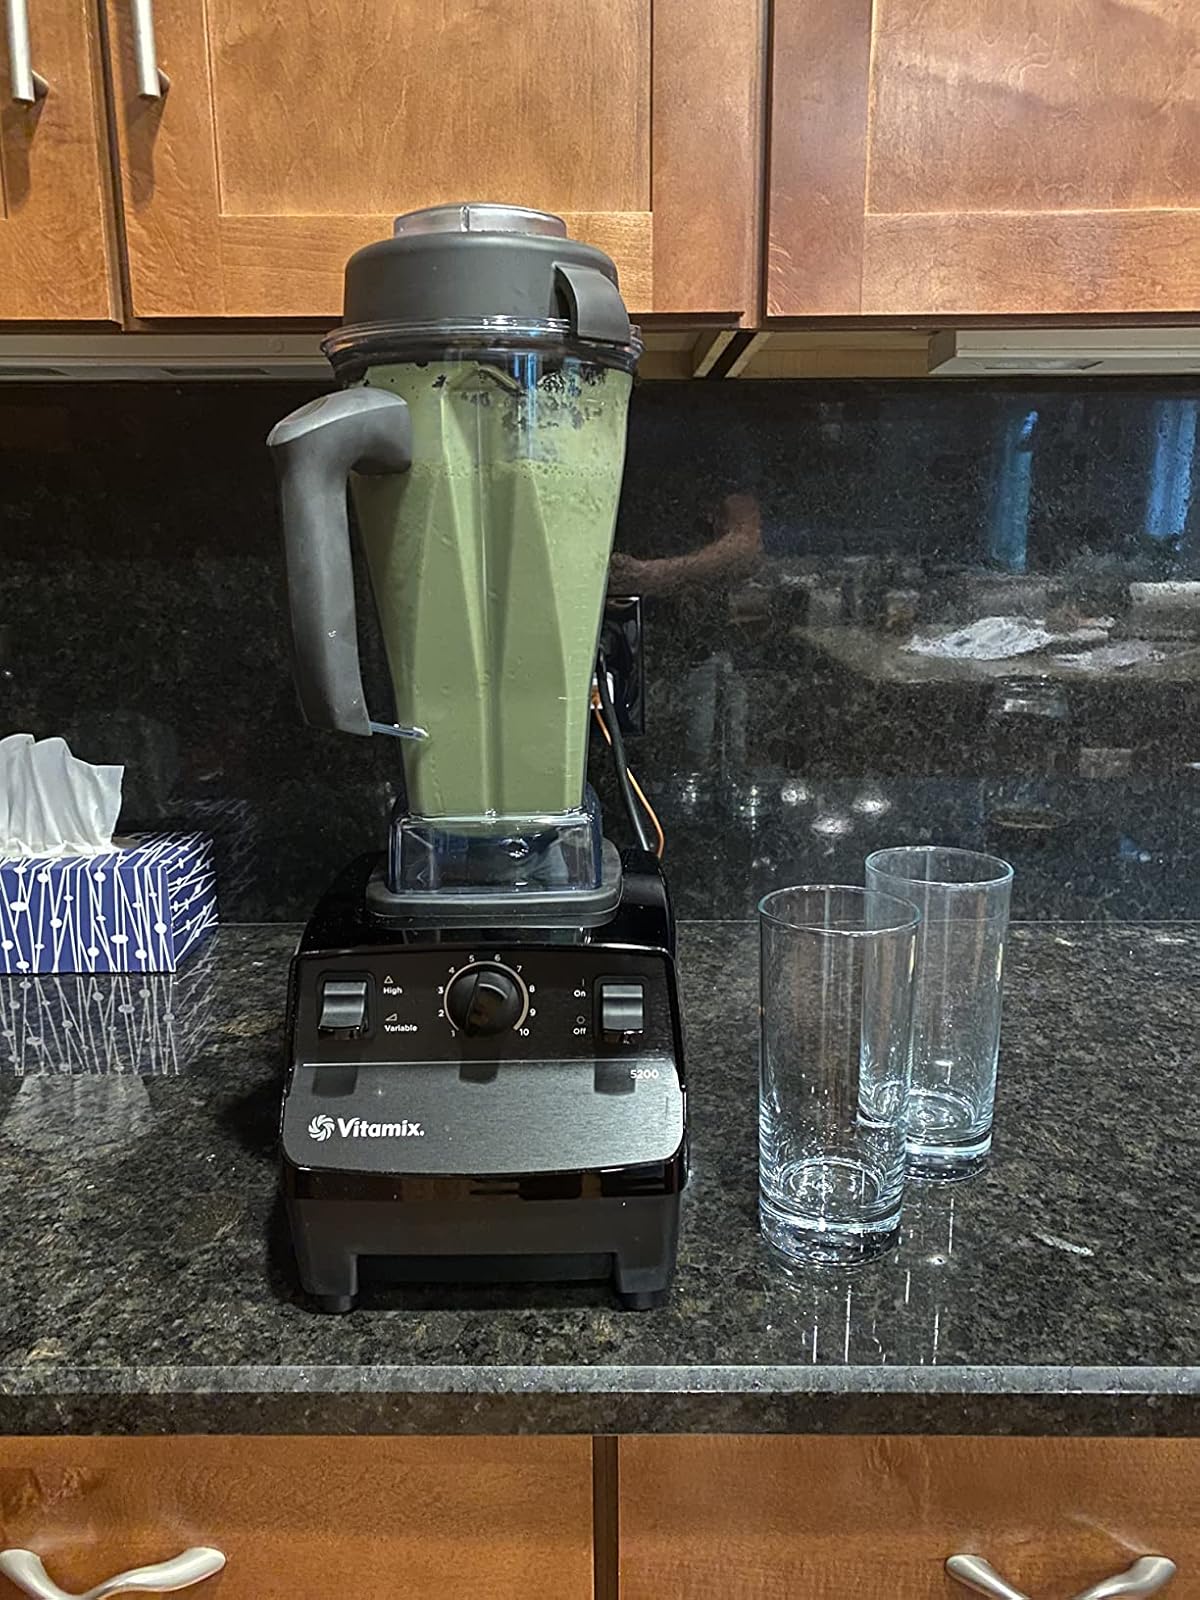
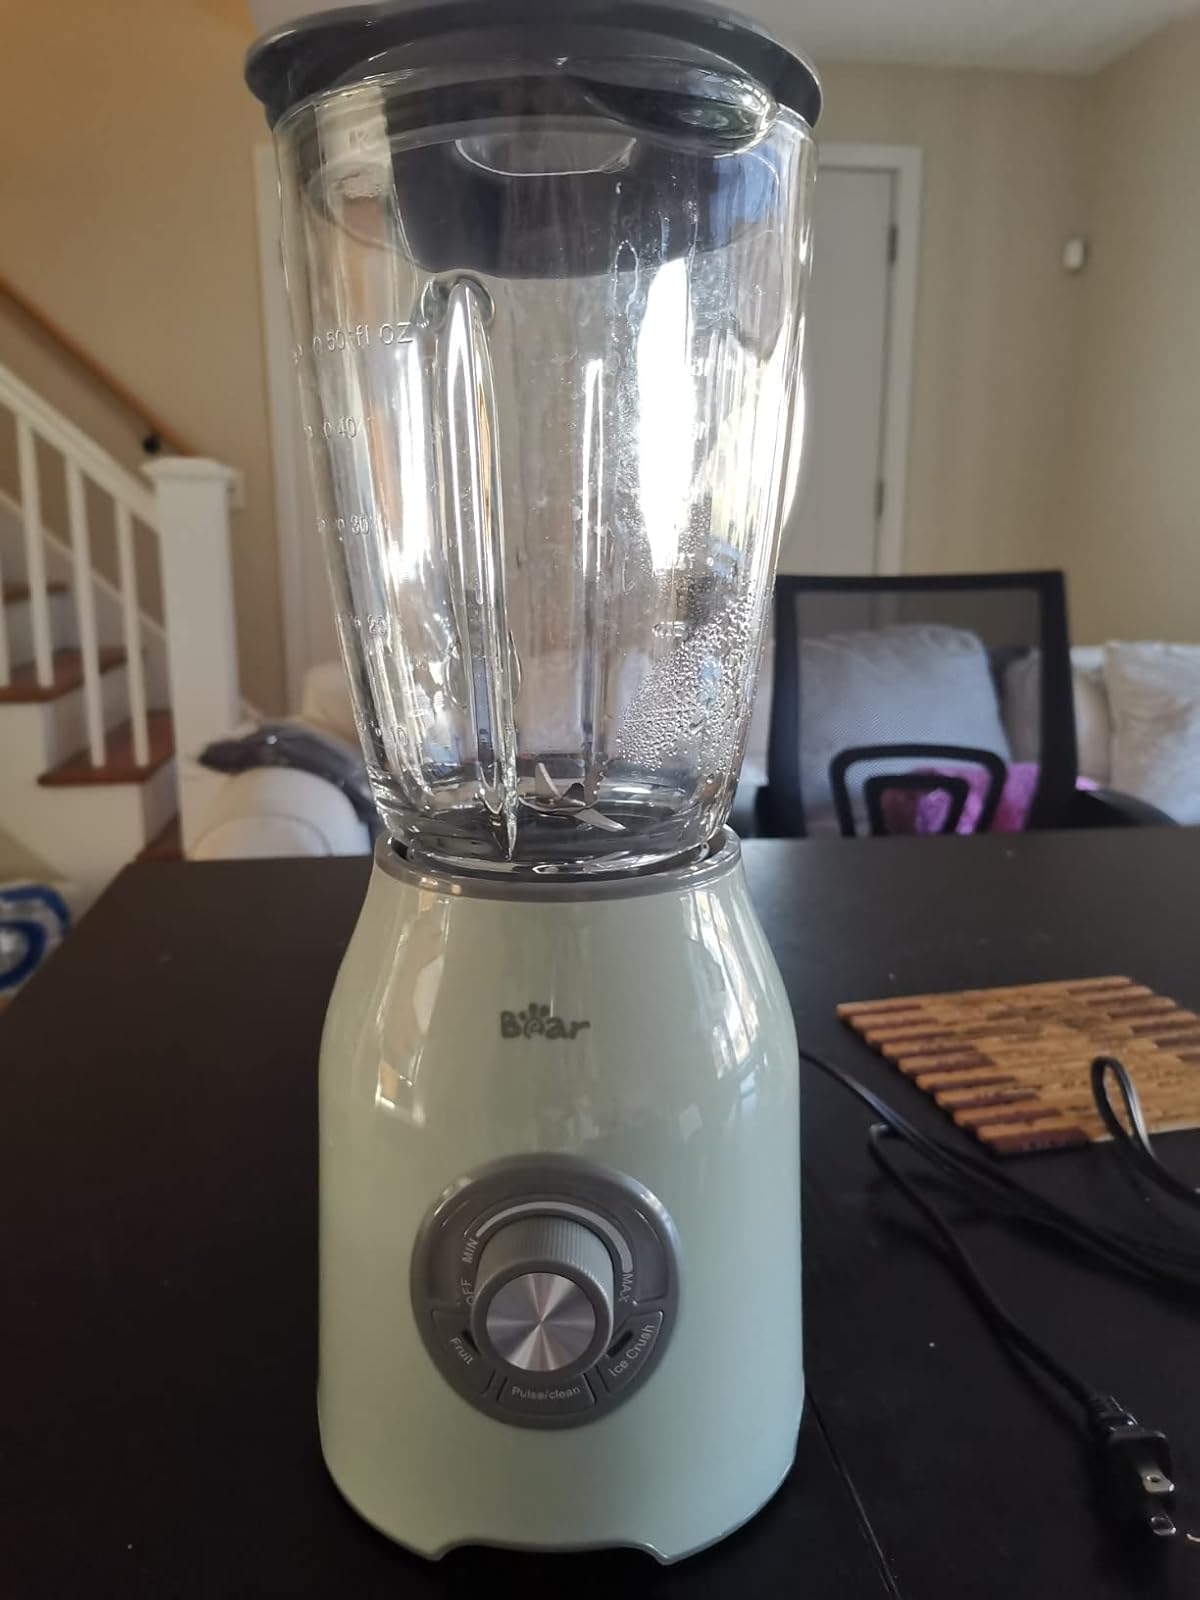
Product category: items_blender
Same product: no